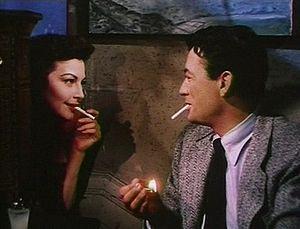
Les Neiges du Kilimandjaro est un film américain réalisé par Henry King, sorti en 1952.